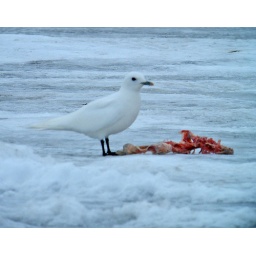
Taken in Plymouth MA January 24, 2009. The bird was feeding on a chicken carcass.